Research history of Mosasaurus

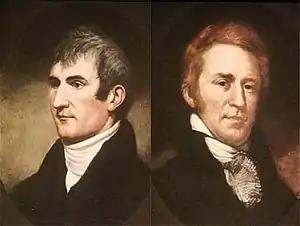
The Lewis and Clark Expedition may have discovered the first "Mosasaurus" fossil in North America.

The first possible recorded discovery of a mosasaur in North America was of a partial skeleton described as "a fish" in 1804 by Meriwether Lewis and William Clark's Corps of Discovery during their 1804–1806 expedition across the western United States. It was found by Sergeant Patrick Gass on black sulfur bluffs near the Cedar Island alongside the Missouri River and consisted of some teeth and a disarticulated vertebral column measuring in length. Four members of the expedition recorded the discovery in their journals including Clark and Gass. Some parts of the fossil were collected and sent back to Washington, D.C., where it was lost before any proper documentation could be made. In 2003, Richard Ellis speculated that the remains may have belonged to "M. missouriensis". Alternatively, a 2007 study led by Robert W. Meredith and colleagues suggested that the fossils would possibly come from a tylosaurine mosasaur based on the measurements cited by Clark and Gass and the evidence of "Tylosaurus" fossils that have been found in the Missouri River. However, the authors also mentioned the possibility that the remains would also come from an elasmosaurid plesiosaur, which are also known from the river, although being rarer.